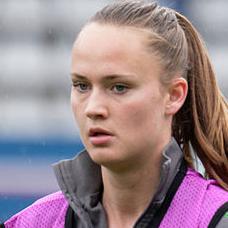
Age: 19